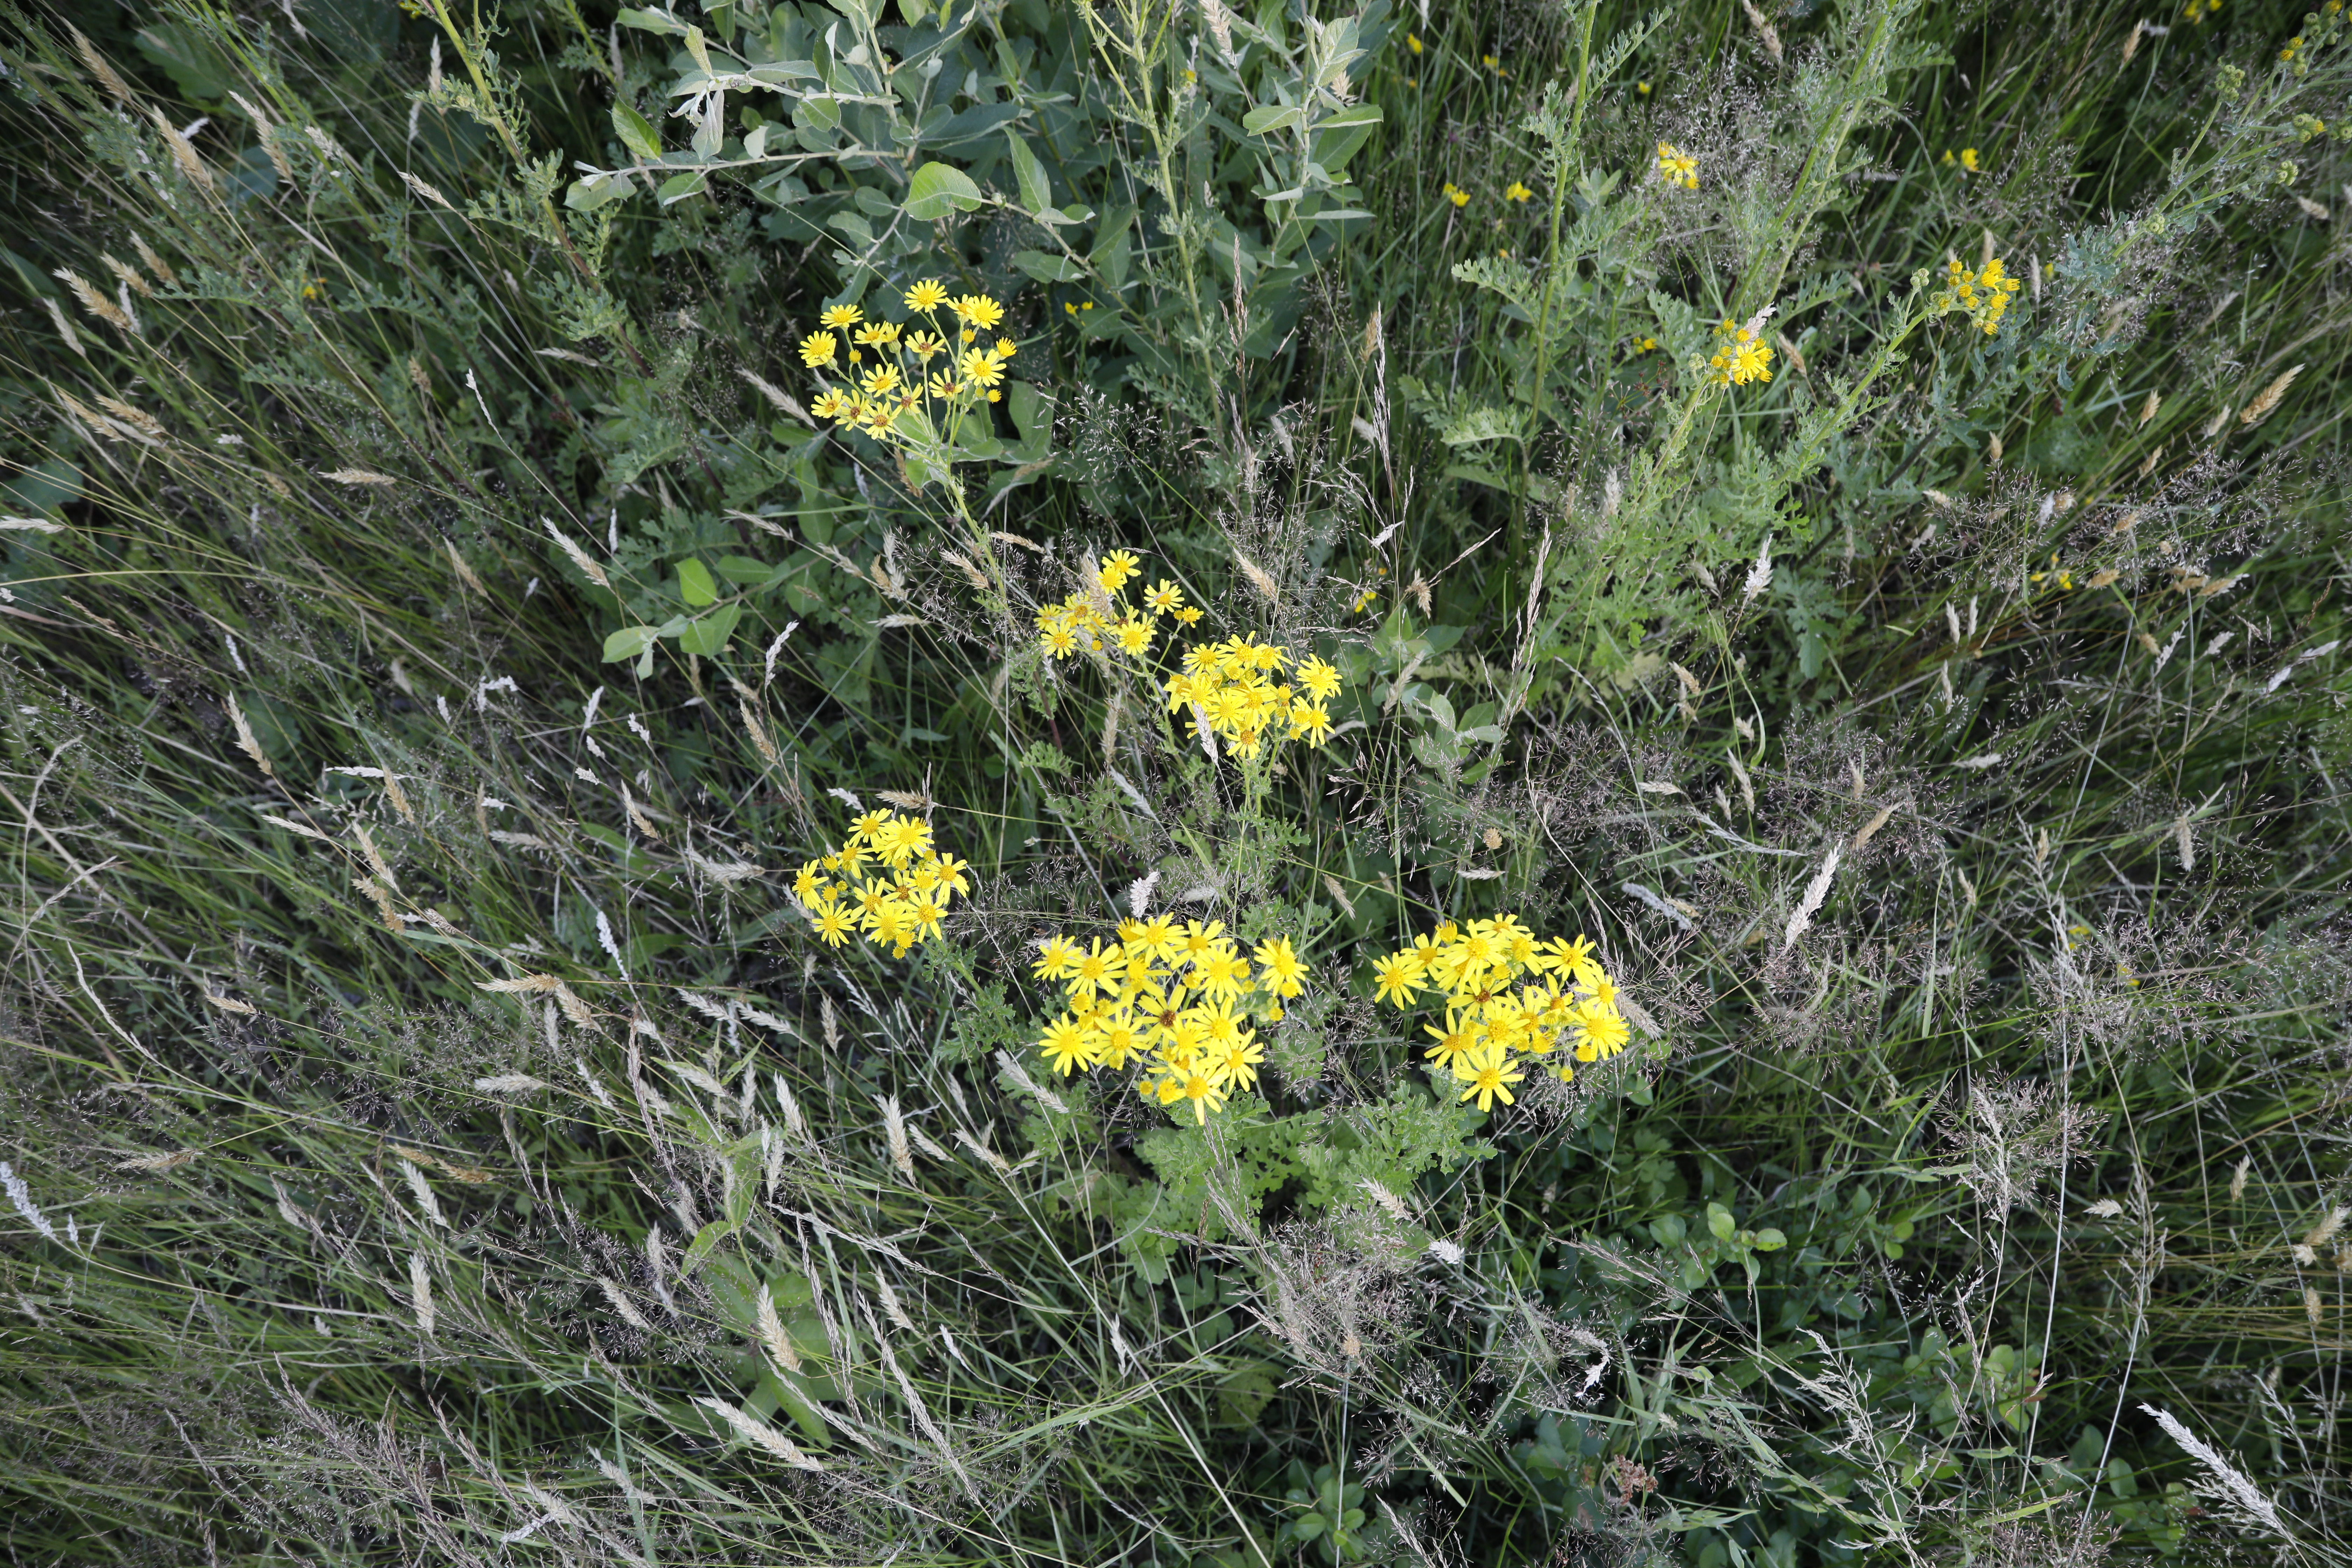
Plant species: Jacobaea vulgaris